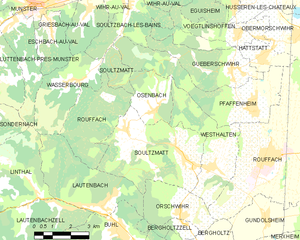
Carte des communes françaises